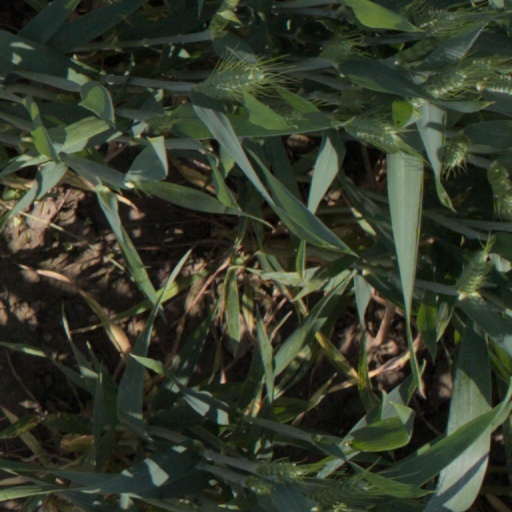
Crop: wheat